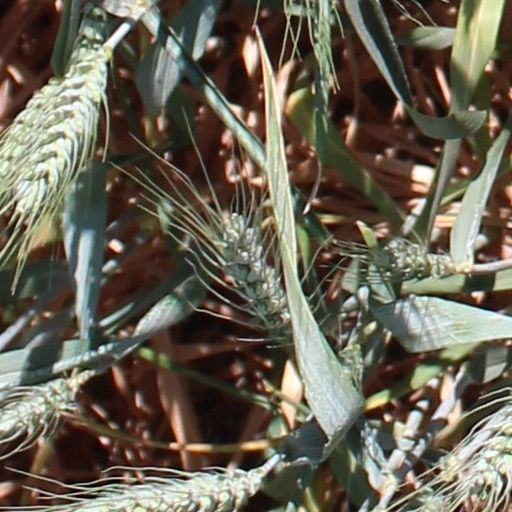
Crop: wheat